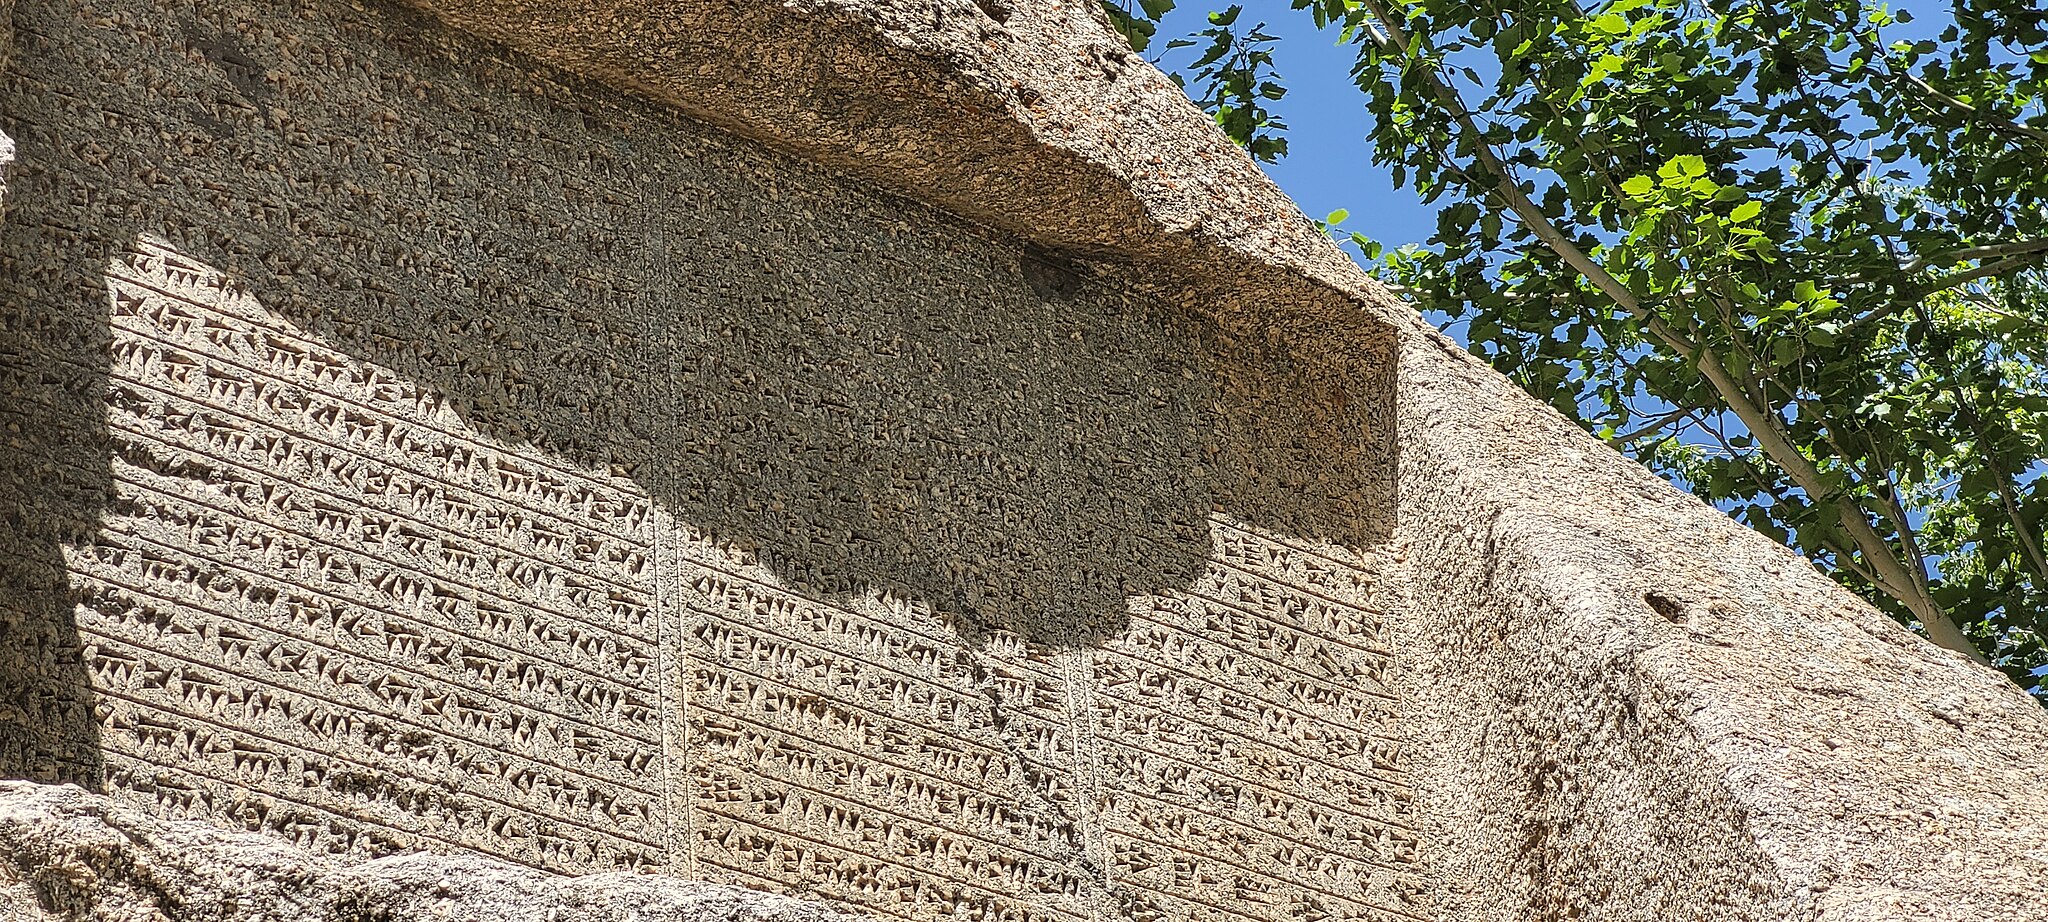
Title: گنجنامه- همدان
Date: 2023-05-18 10:49:22
Categories: Ganj Nameh inscriptions, Self-published work, Images from Wiki Loves Monuments 2023 in Iran, Cultural heritage monuments in Iran with known IDs, Images from Wiki Loves Monuments 2023, Uploaded via Campaign:wlm-ir, Images from Wiki Loves Monuments in Hamadan